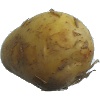
Label: Potato White 1